The Substance

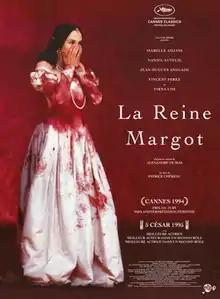
The poster for "La Reine Margot" (1994) was cited among the influences for the costume design.

After the critical success of "Revenge" (2017) in the United States, Fargeat was in contention to direct studio films including the Marvel Cinematic Universe (MCU) film "Black Widow" (2021). However, the prospect of a studio film did not appeal to her, as she would not receive final cut privilege. Fargeat spent several months in Los Angeles following the release of "Revenge", and began writing the first scenes of "The Substance", as a spec script, at a coffee shop in Silver Lake; she became a producer to maintain creative control. Eric Fellner, who co-produced the film, traveled to Paris several times for lunch with Fargeat after seeing "Revenge" in 2017 to persuade her to choose Working Title for her next project. The screenplay was developed over two years, loosely inspired by her short "Reality+" (2014), with the entire production taking five years from concept to release. Written in both English and French, the script featured descriptions in French, though the film was written with English-speaking audiences in mind to ensure a wider appeal.